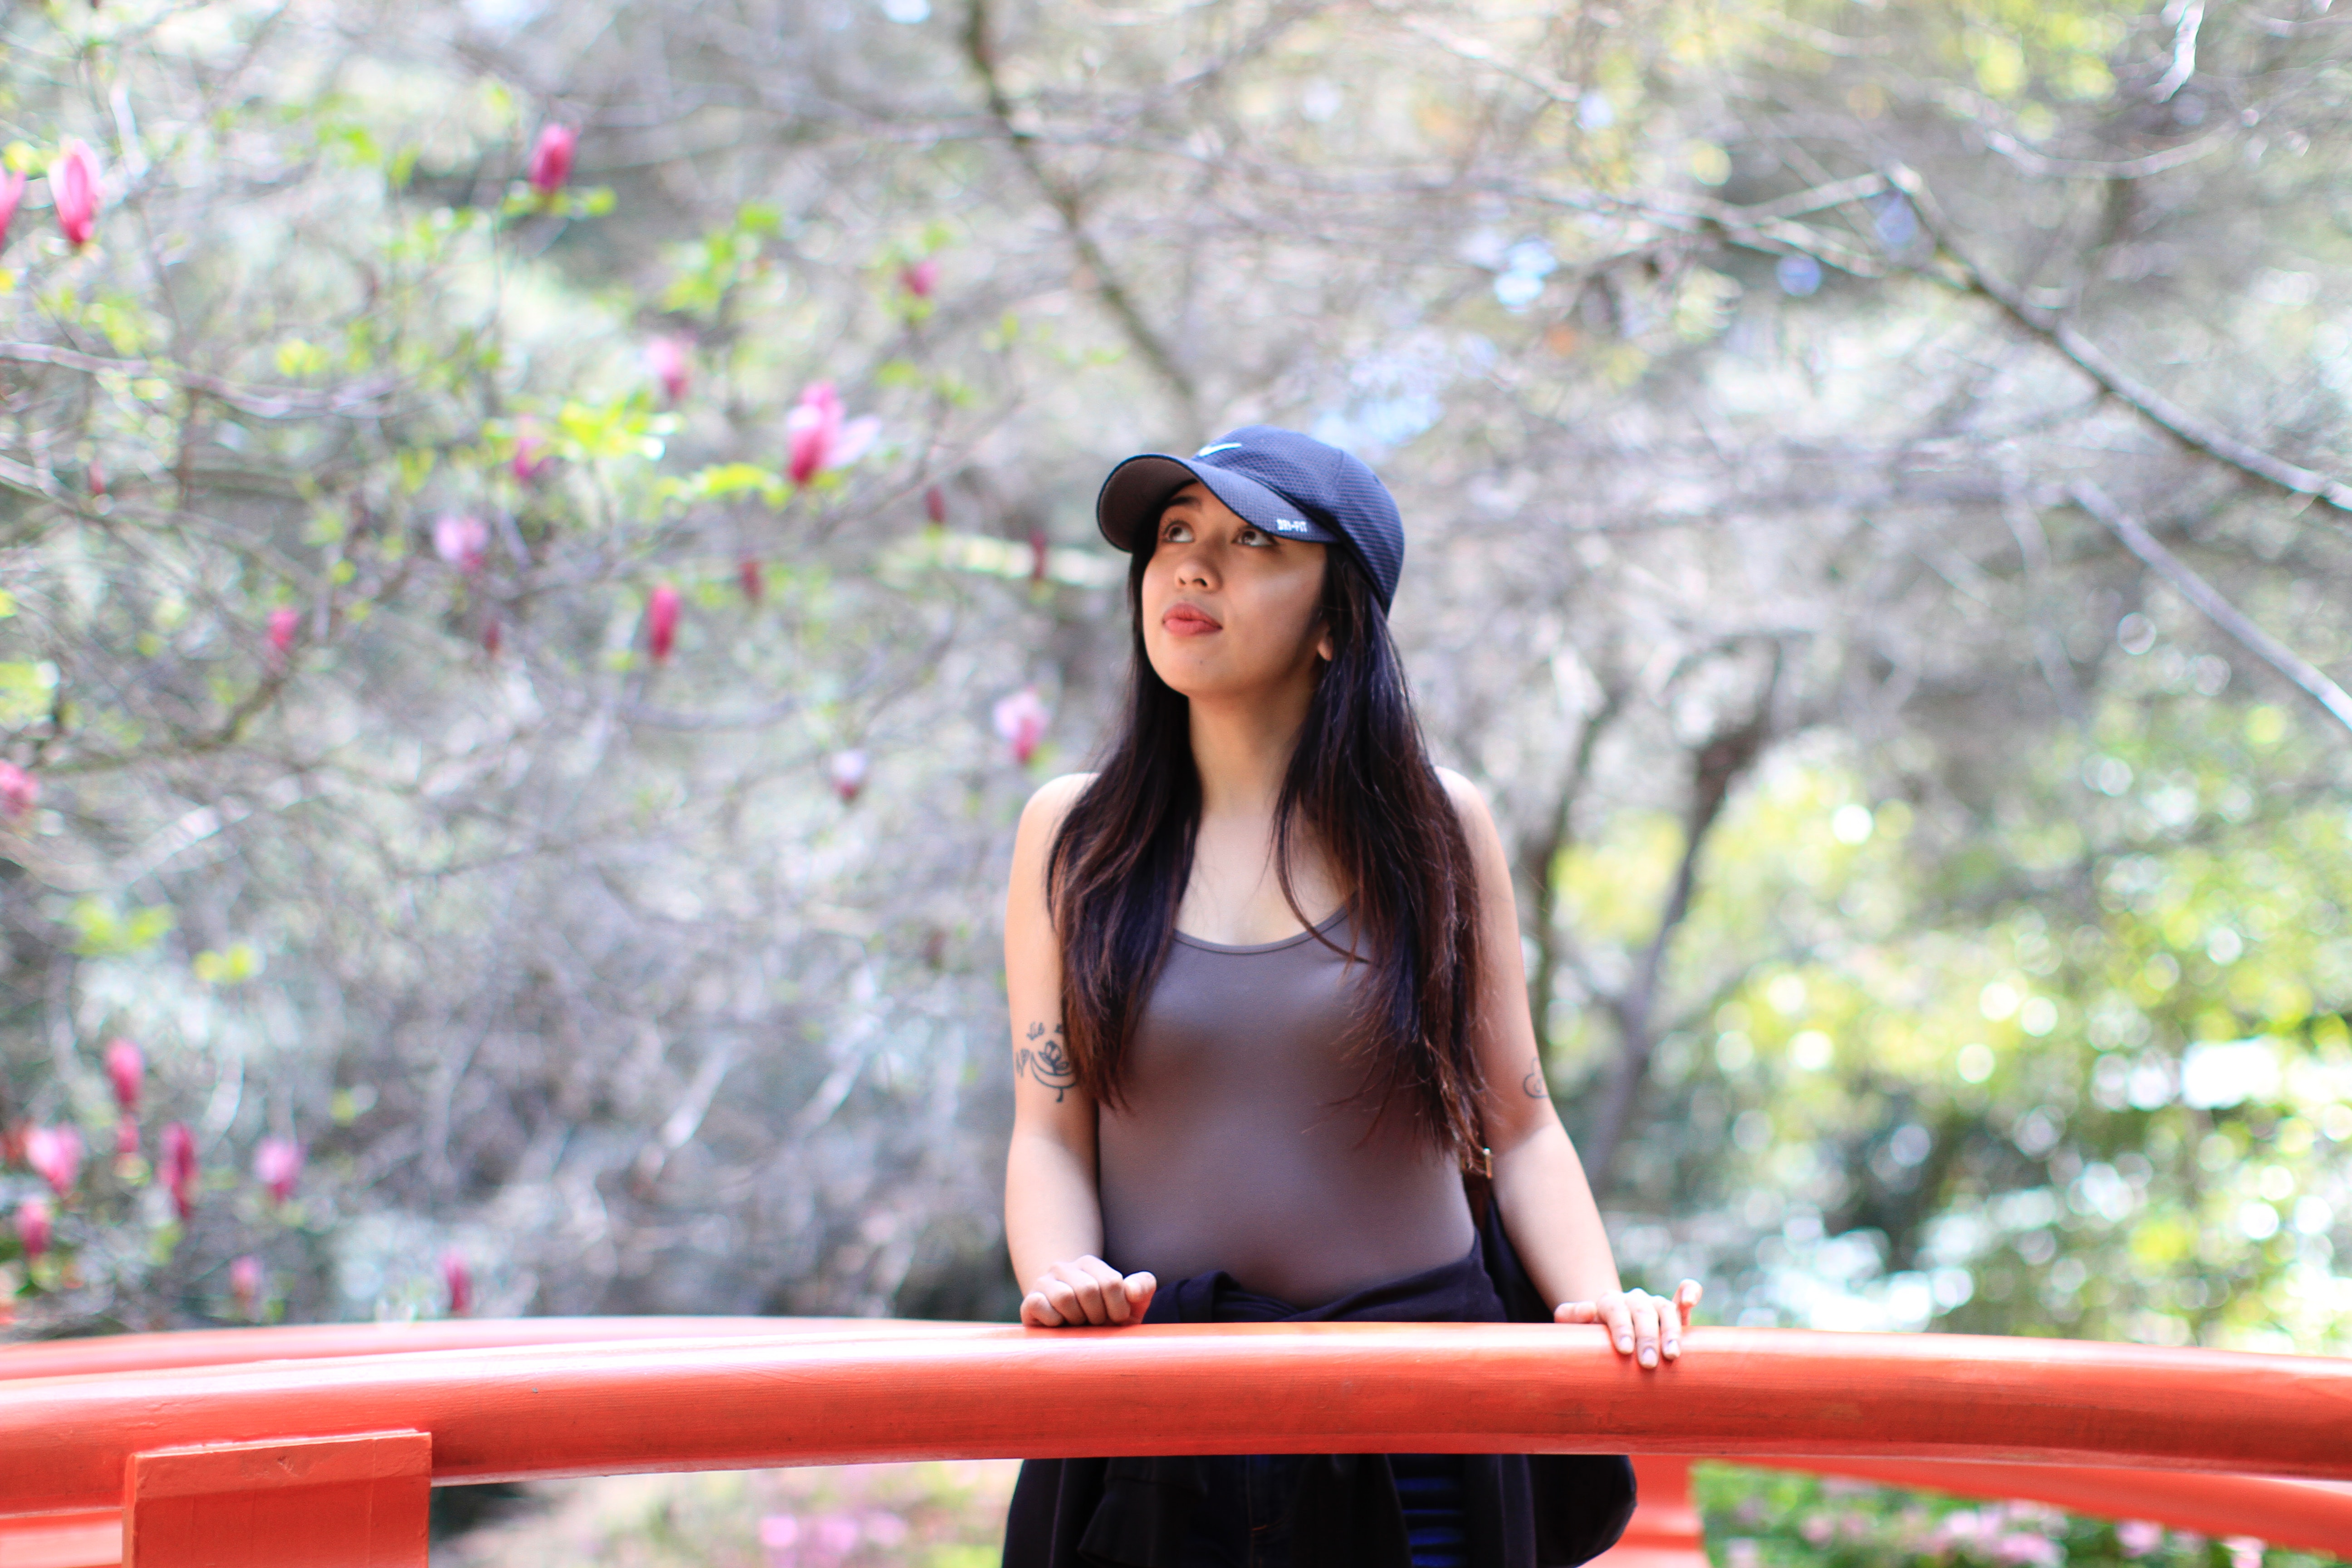
pink, beauty, tree, spring, botany, flower, lip, glasses, plant, sitting, photo shoot, dress, photography, smile, leisure, blossom, long hair, eyewear, model, black hair, sunglasses, happy, magenta, street fashion